Franklin Avenue (Los Angeles)

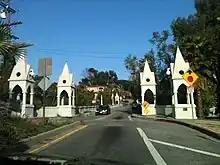
Shakespeare Bridge on Franklin Avenue in the Franklin Hills

From west to east, Magic Castle is furthest west, at Franklin and N Orange Drive. The first house in the Hollywood area, built by Tomás Urquidez in 1854, was at the intersection of what would become Franklin and Outpost Drive. Hollywood United Methodist Church is located Franklin and Highland Avenue, and Montecito Apartments is located at Franklin and Cherokee Avenue.